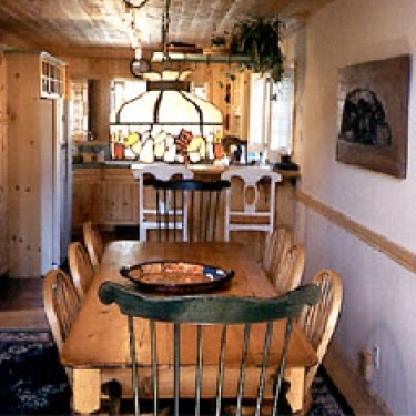
Scene: Indoor